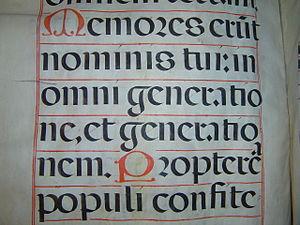
L'écriture gothique ronde ou rotunda est un type d'écriture gothique, développée à partir de la minuscule caroline. Elle a été principalement utilisée dans le sud de l'Europe au Moyen Âge.